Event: Nepal Earthquake
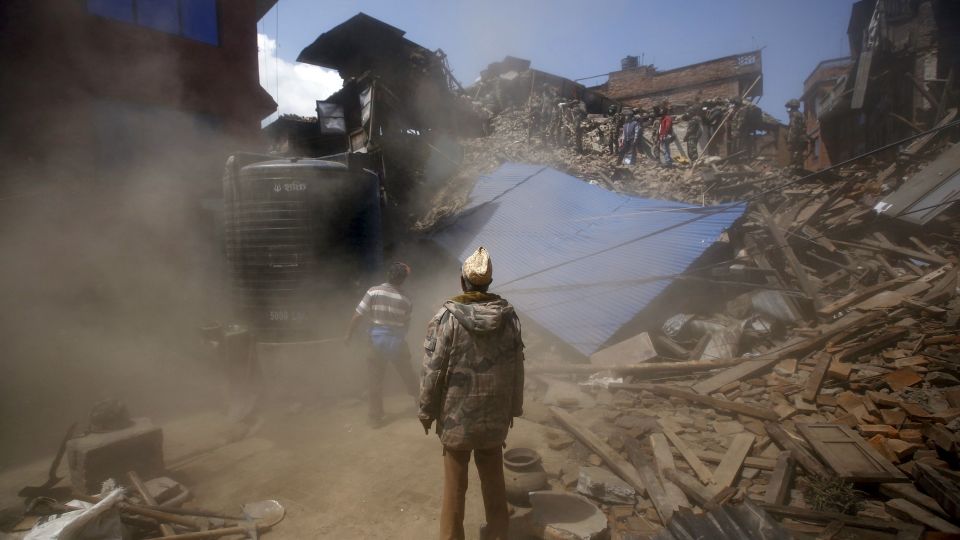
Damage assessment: damage